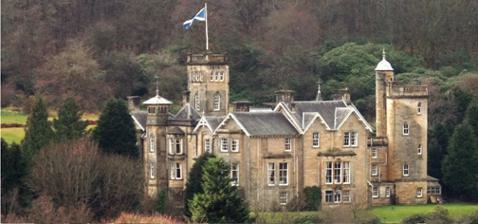
Building: Auchen Castle Hotel
Country: United Kingdom
Year built: 1849
This article is about Auchen Castle Hotel. For the nearby ancient castle ruins, see Auchen Castle . Auchen Castle Hotel Auchen Castle Wedding Venue General information Location Beattock, Moffat Coordinates 55°18′29″N 3°27′29″W / 55.308°N 3.458°W / 55.308; -3.458 Opening 1950s Other information Number of suites 26 Website www.auchencastle.net Auchen Castle is a wedding destination near Moffat , Dumfries and Galloway , Scotland. With 26 bedrooms, a private lake and falconry school, it has a 5-star rating by the Scottish tourist board. The castle has hosted celebrity guests such as the Beatles , Barbara Cartland , Margaret Thatcher and the King of Norway, and is a wedding venue which has attracted several celebrity weddings in recent years. History The original castle dates back to 1220 built by Sir Humphrey de Kirkpatrick when he was Senestal of Annandale. The Kirkpatrick family, close allies of Robert the Bruce and King Robert would have been entertained at Auchen Castle often. The Kirkpatrick clan has long since moved from their seat at Auchen Castle and their estates and holdings came under the ownership of the Clan Johnstone. The Johnstone's remain Lords of Annandale to this day. The castle as it is today was largely completed in 1849 by General Johnstone. Through marriage, the castle then went on to Sir William Younger, 1st Baronet, of Auchen Castle of the Youngers brewery family. The castle still maintains many original features; such as the Victorian spring water catchments and reservoirs that supply the castle today. In the castle grounds there are many unusual species of trees and plants, brought to the estate over the centuries, some of which have a rich history and are of unusual varieties. Weddings The castle is one of Scotland's most sought after wedding destinations, and is used exclusively for weddings. [ clarification needed ] In 2007 it was the venue for the wedding of model Michelle Marsh to footballer Will Haining , which appeared in OK! magazine . The castle hosted ITV's Good Morning Britain which broadcast four weddings live on the lead up to Valentines day 2016. Architecture Auchen Castle is well known for its architectural curiosities and its design is layered in symbolism, earning it the nickname, "Egypt".  General Johnstone who build the castle as it is today, served under Sir Ralph Abercromby in Egypt against the French in 1801 and it is thought that the design of the castle and the estate were laid out to show the positions of units in the Battle of the Nile. The floor plan is made up of two wings, running East to West and North to South. These two wings connect three corners of an isosceles triangle.  At each of these corners there are three rooms of a similar design, with an octagonal box window in each with five sides of the octagon, showing on the outside, but the interior three sides are missing.  This rule of three applies throughout the castle.  At the entrance, in the form of three steps with two Corinthian pillars lead into the castle via a checkered floor, symbolic of the entrance to King Solomon's temple. Opposite the entrance there are a set of 21 steps, ascending a stepped pyramid shaped garden and surmounted by two sphinxes. When the rule of three within the castle itself is applied to this, and the number of steps is divided by it, the number is seven. This is the number of stages in the construction of a ziggurat , which is the original name for a pyramid. 55°05′33″N 3°34′32″W / 55.092523°N 3.575533°W / 55.092523; -3.575533 References